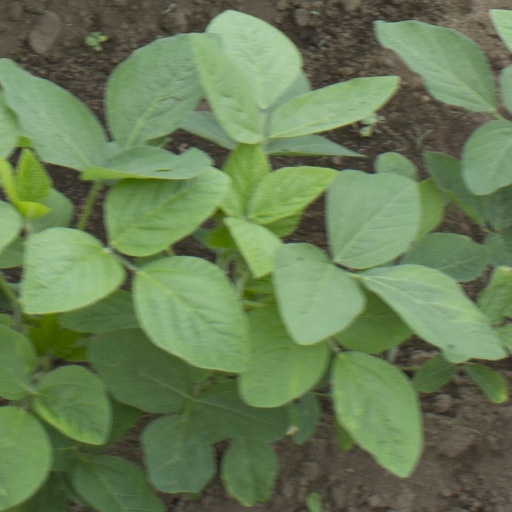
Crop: soybean